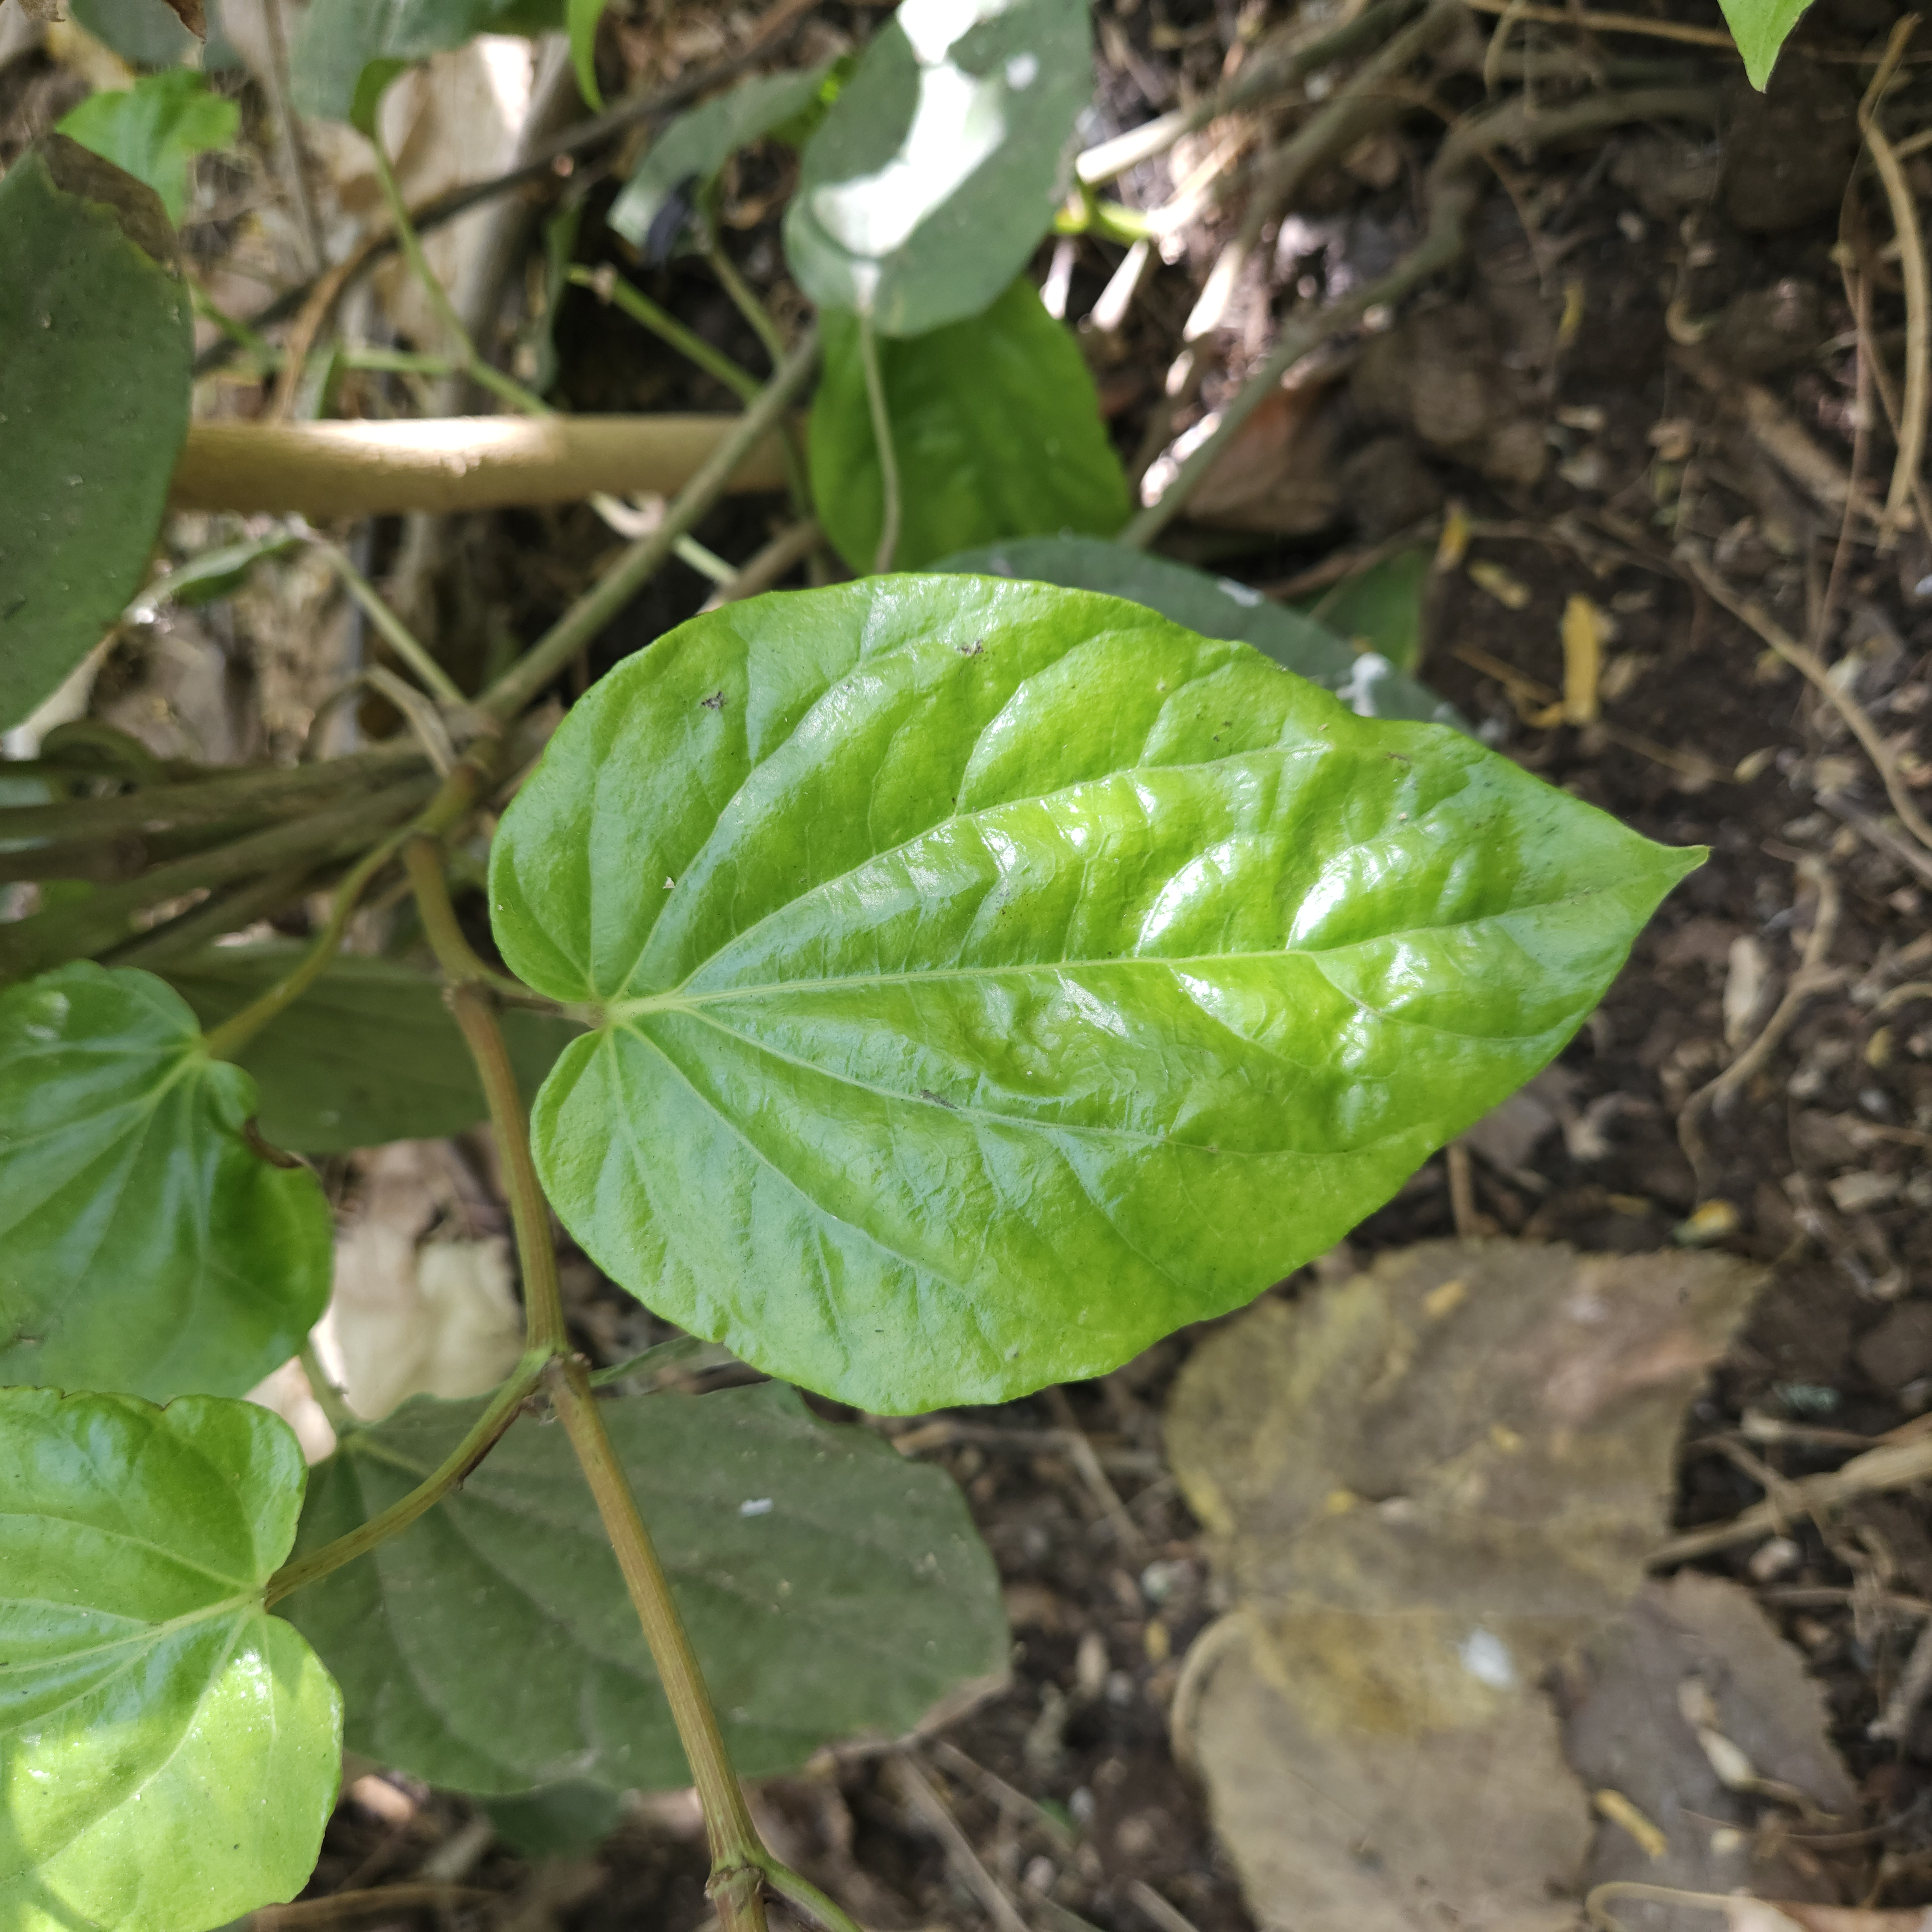
Label: Healthy